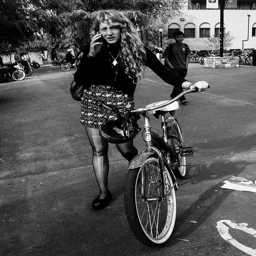
A black and white photo with a woman standing with a bike.
A blonde haired woman pushing a bicycle and talking on a cell phone.
A lady talking on the phone while holding her bicycle
A woman on the phone holding and walking with a bicycle.
There is lady walking her bike and talking on the phone.